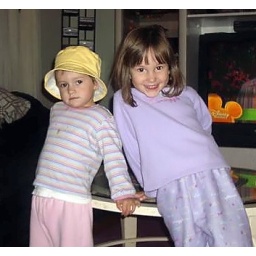
Tenuous link: yellow stripes to girl in a yellow hat